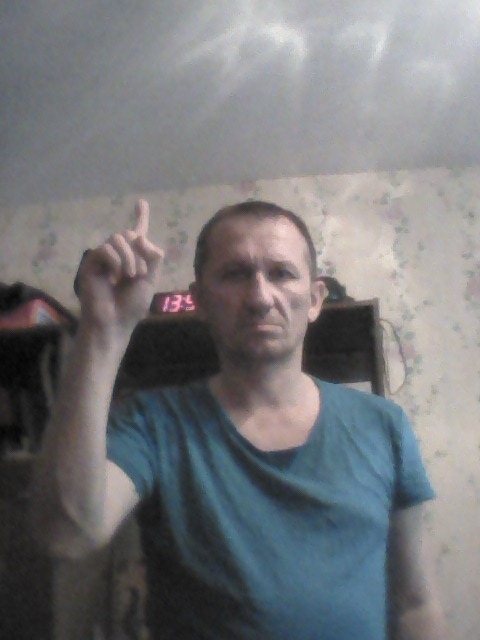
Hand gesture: one